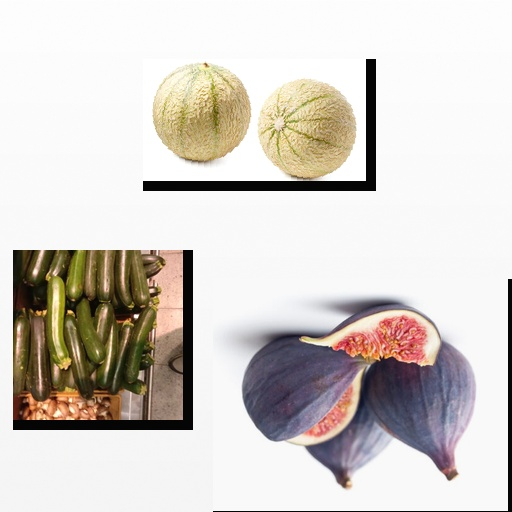
Food items: fig, zucchini, cantaloupe